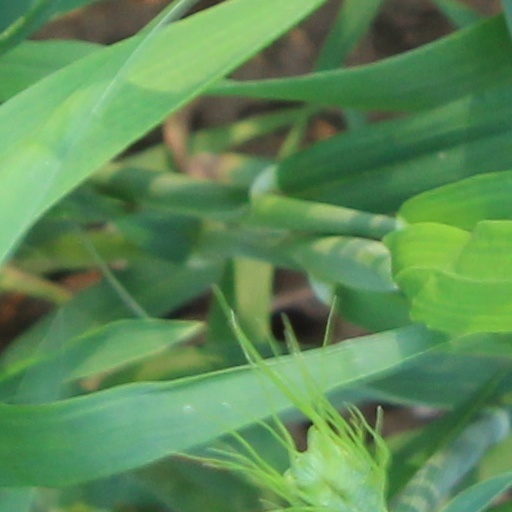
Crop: wheat